McLaren Elva

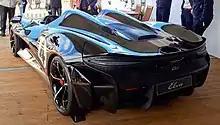
Rear

Originally announced in 2019, this version included windscreen for customers who prefer to have a physical screen and to meet local legal requirements in some countries and some states in the USA.